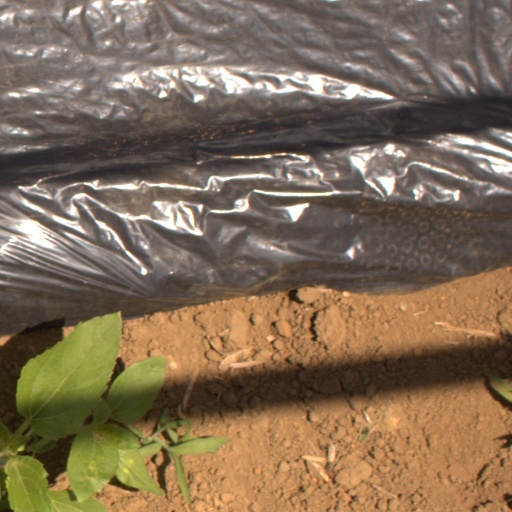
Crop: Jerusalem artichoke